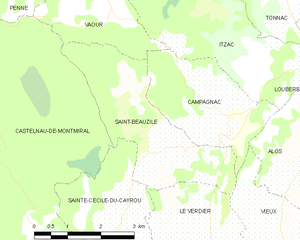
Carte des communes françaises Saint-Beauzile
Saint-Beauzile est une commune française située dans le département du Tarn, en région Occitanie.